Louisiana–Monroe Warhawks football

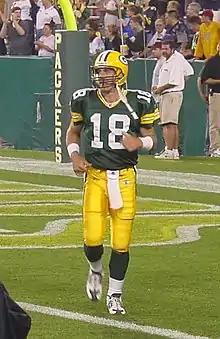
Doug Pederson led the Indians in passing from 1988 to 1990.

The program has sent several players into the professional ranks, including Joe Profit, Ronnie Washington [Linebacker and was the 2nd first round pick by the Arizona Outlaws of the USFL], Stan Humphries, Roosevelt Potts, Bubby Brister, Chris Harris, Doug Pederson, Marty Booker, and Smokey Stover into the National Football League, David Dumars and Steven Jyles into the Canadian Football League, and Raymond Philyaw and Pete Thomas into the Arena Football League, and Kolton Browning into Champions Indoor Football. For every player drafted, see List of Louisiana–Monroe Warhawks in the NFL draft